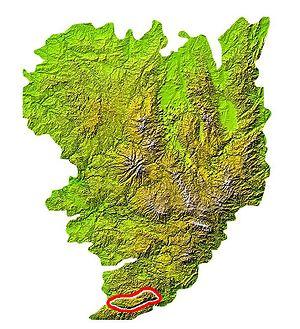
Situation du massif de l'Espinouse sur la carte du Massif central
Les massifs du Caroux et de l'Espinouse sont des montagnes françaises faisant partie du Massif central et situés dans l'Hérault.